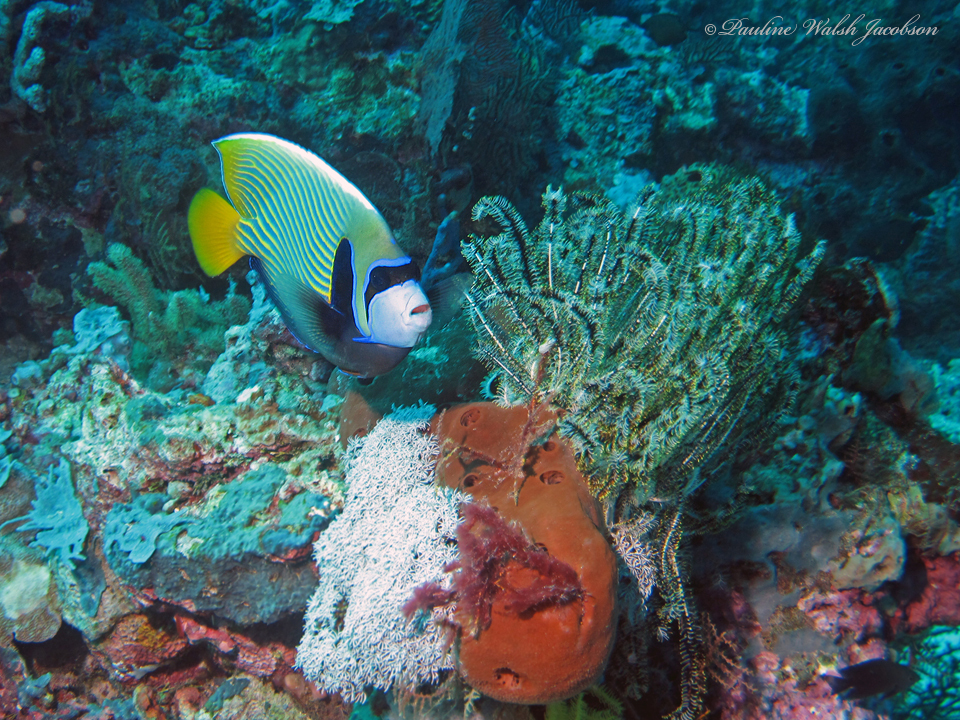
Pomacanthus imperator (Emperor Angelfish)